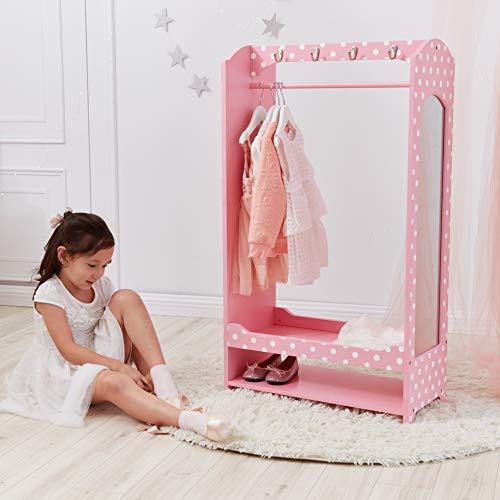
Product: Teamson Kids - Fashion Polka Dot Prints Bella Dress Up Unit - Pink/White
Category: Home & Kitchen | Furniture | Kids' Furniture
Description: The dress up unit features two shelves.
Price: $102.99
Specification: ProductDimensions:32.6x11.6x41.8inches|ItemWeight:21.9pounds|ShippingWeight:21.9pounds(Viewshippingratesandpolicies)|ASIN:B07J51B1FQ|Itemmodelnumber:TD-12949A|Manufacturerrecommendedage:36months-12years